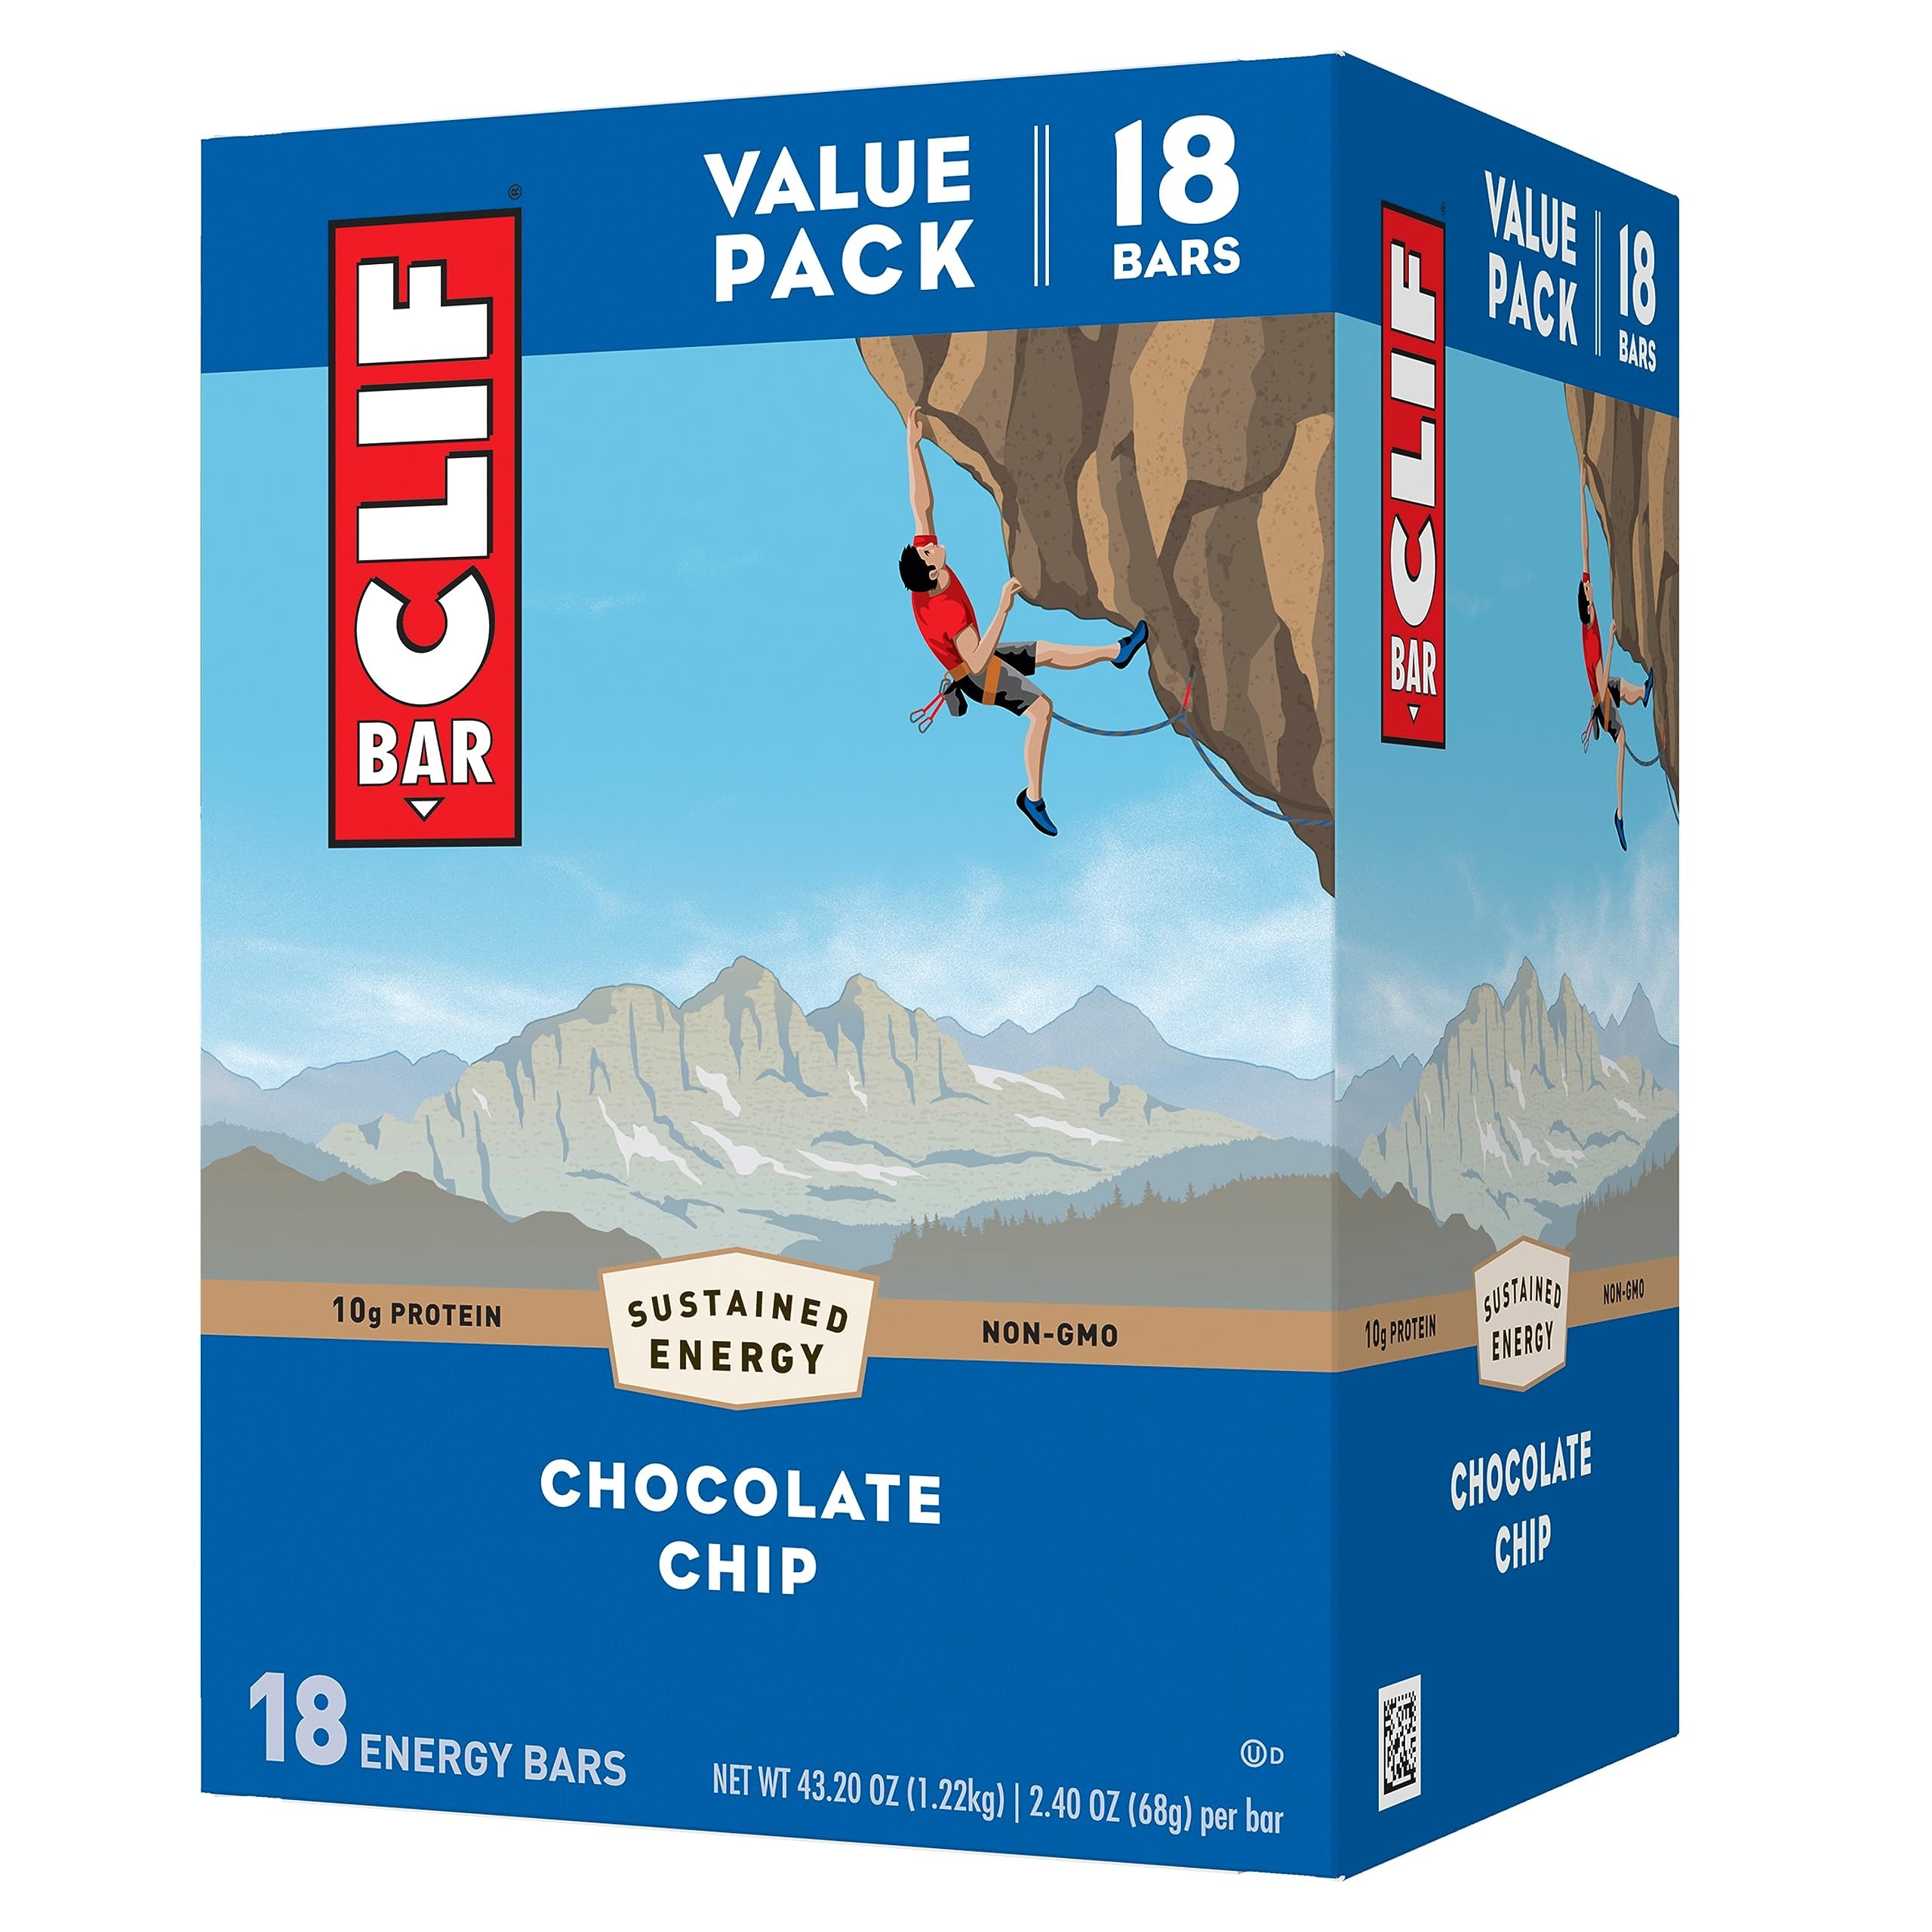
Item Name: CLIF BAR - Chocolate Chip - Made with Organic Oats - 10g Protein - Non-GMO - Plant Based - Energy Bars - 2.4 oz.18 count (Pack of 1)
Bullet Point 1: WHOLESOME INGREDIENTS: CLIF BAR Energy Bars are non-GMO and made with plant-based ingredients like organic rolled oats - keeping your energy up never felt (or tasted) so good (packaging may vary)
Bullet Point 2: SUSTAINED ENERGY: CLIF BAR is The Ultimate Energy Bar, purposefully crafted with a mix of protein, fat, and carbohydrates to sustain active bodies before and during long, moderate-intensity activity
Bullet Point 3: CLASSIC CHOCOLATE CHIP FLAVOR: Deliciously made with sustainably sourced chocolate for the craveable taste of a freshly baked favorite
Bullet Point 4: CRAFTED WITH PURPOSE: CLIF BAR energy bars are made in LEED certified bakeries that use renewable electricity* as part of our mission to help support a more sustainable food system
Bullet Point 5: ON-THE-GO ENERGY: Whether you need sustained energy for hiking, climbing, skiing, or a long bike ride, CLIF BAR delivers wholesome, delicious energy that’s all wrapped up and ready to go
Value: 43.2
Unit: Ounce

Price: 15.68